Blue-lipped sea krait

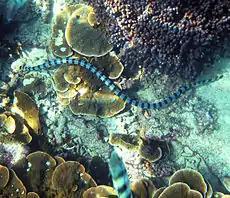
"L. laticaudata" hunting in the coral reefs offshore in Ko Samui, Thailand.

Ventral scales of this snake are large, one-third to more than one-half the width of the body; the nostrils are lateral; nasal scales are separated by internasals; 19 longitudinal rows of imbricate scales are found at midbody; no azygous prefrontal shield is present; rostral scales are undivided; ventrals number 225–243; subcaudals number 38–47 in males, females have 30–35 (ventral and subcaudal counts after Smith 1943:443). The upper lip is dark brown. Total length varies with sex: males are , females are ; tail lengths are similar: . The 19 rows of scales and the dark brown upper lip can be used to differentiate the blue-lipped sea krait from other "Laticauda" species.